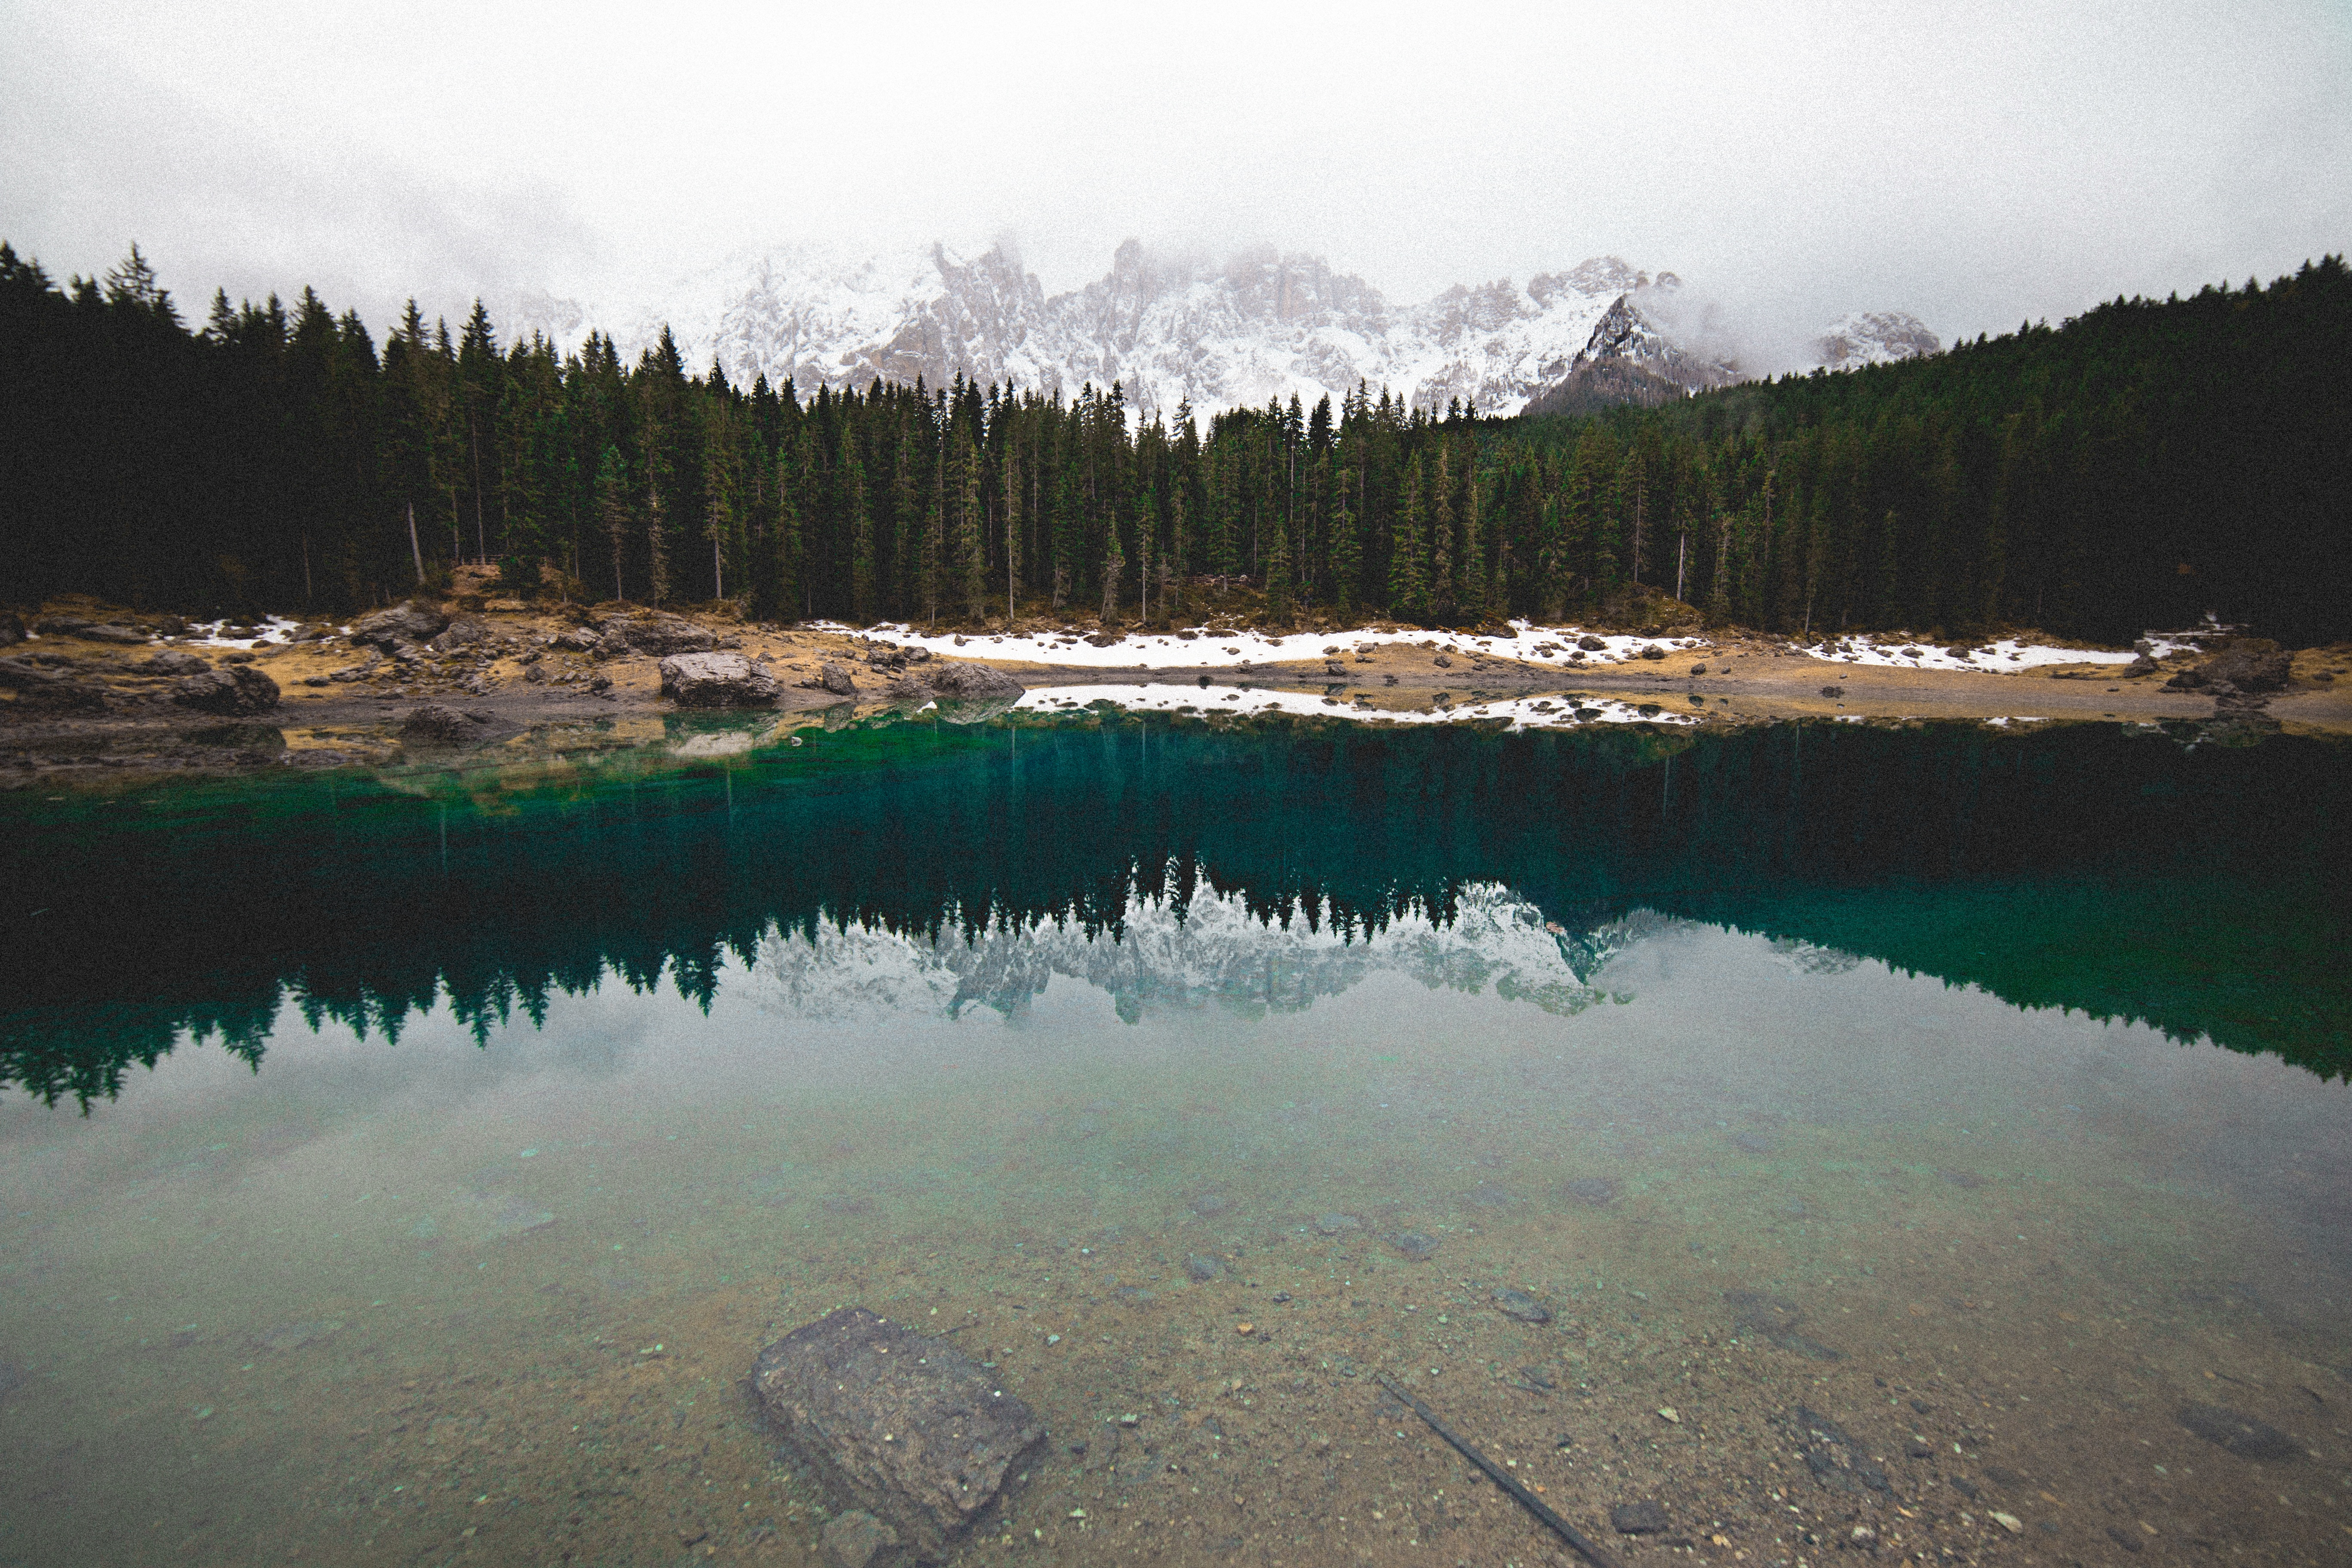
water, nature, forest, wilderness, mountain, cloud, lake, pond, reflection, reservoir, body of water, loch, crater lake, tarn, atmospheric phenomenon